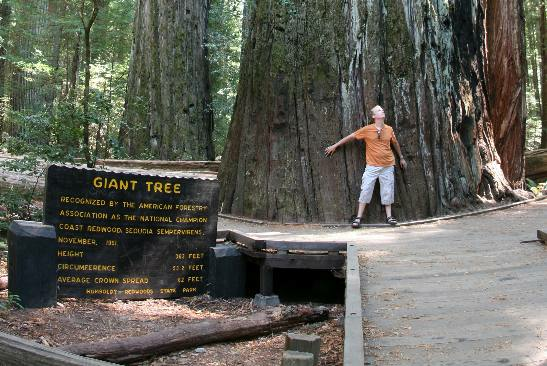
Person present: Yes